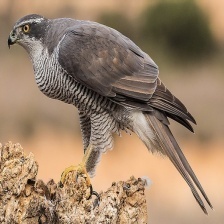
Species: NORTHERN GOSHAWK
Scientific name: ACCIPITER GENTILIS